Pro Evolution Soccer 2017

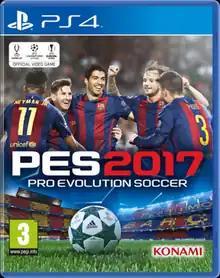
European PlayStation 4 cover featuring FC Barcelona players (from left to right: Neymar, Lionel Messi, Luis Suárez, Ivan Rakitić and Gerard Piqué)

Pro Evolution Soccer 2017 (officially abbreviated as PES 2017, also known in some Asian countries as Winning Eleven 2017) is a sports video game developed by PES Productions and published by Konami for Microsoft Windows, PlayStation 3, PlayStation 4, Xbox 360, Xbox One, Android and iOS. The game is the 16th installment in the "Pro Evolution Soccer" series. It was released in September 2016 and is compatible with PS4 Pro console.